Chief John Big Tree

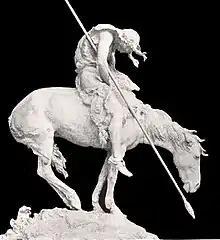
James Earle Fraser's sculpture, "End of the Trail", for which Big Tree claimed he was the model.

Big Tree also claimed to be the sole model for Fraser's most recognized work, the doleful "End of the Trail". Both of these claims are broadly disputed, and Fraser identified other models.